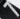
Number: 7